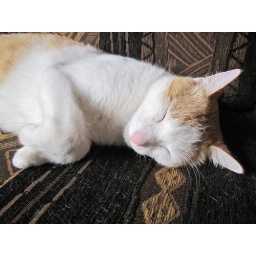
The house cat at the resort near the airport where we had lunch.